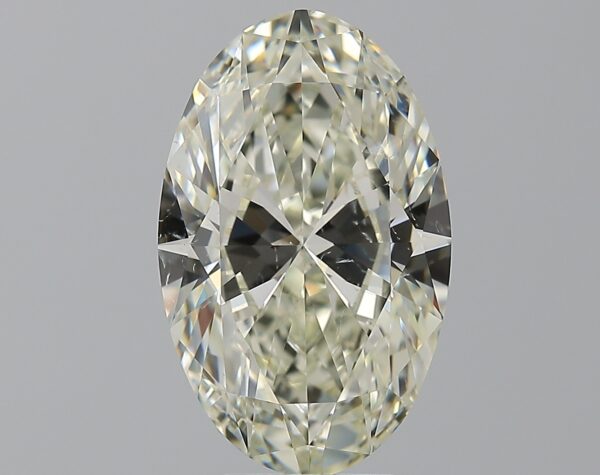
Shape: oval
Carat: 6
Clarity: SI1
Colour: K
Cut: EX
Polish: EX
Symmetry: VG
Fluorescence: SL
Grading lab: HRD
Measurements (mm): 15.73 x 9.88 x 5.9